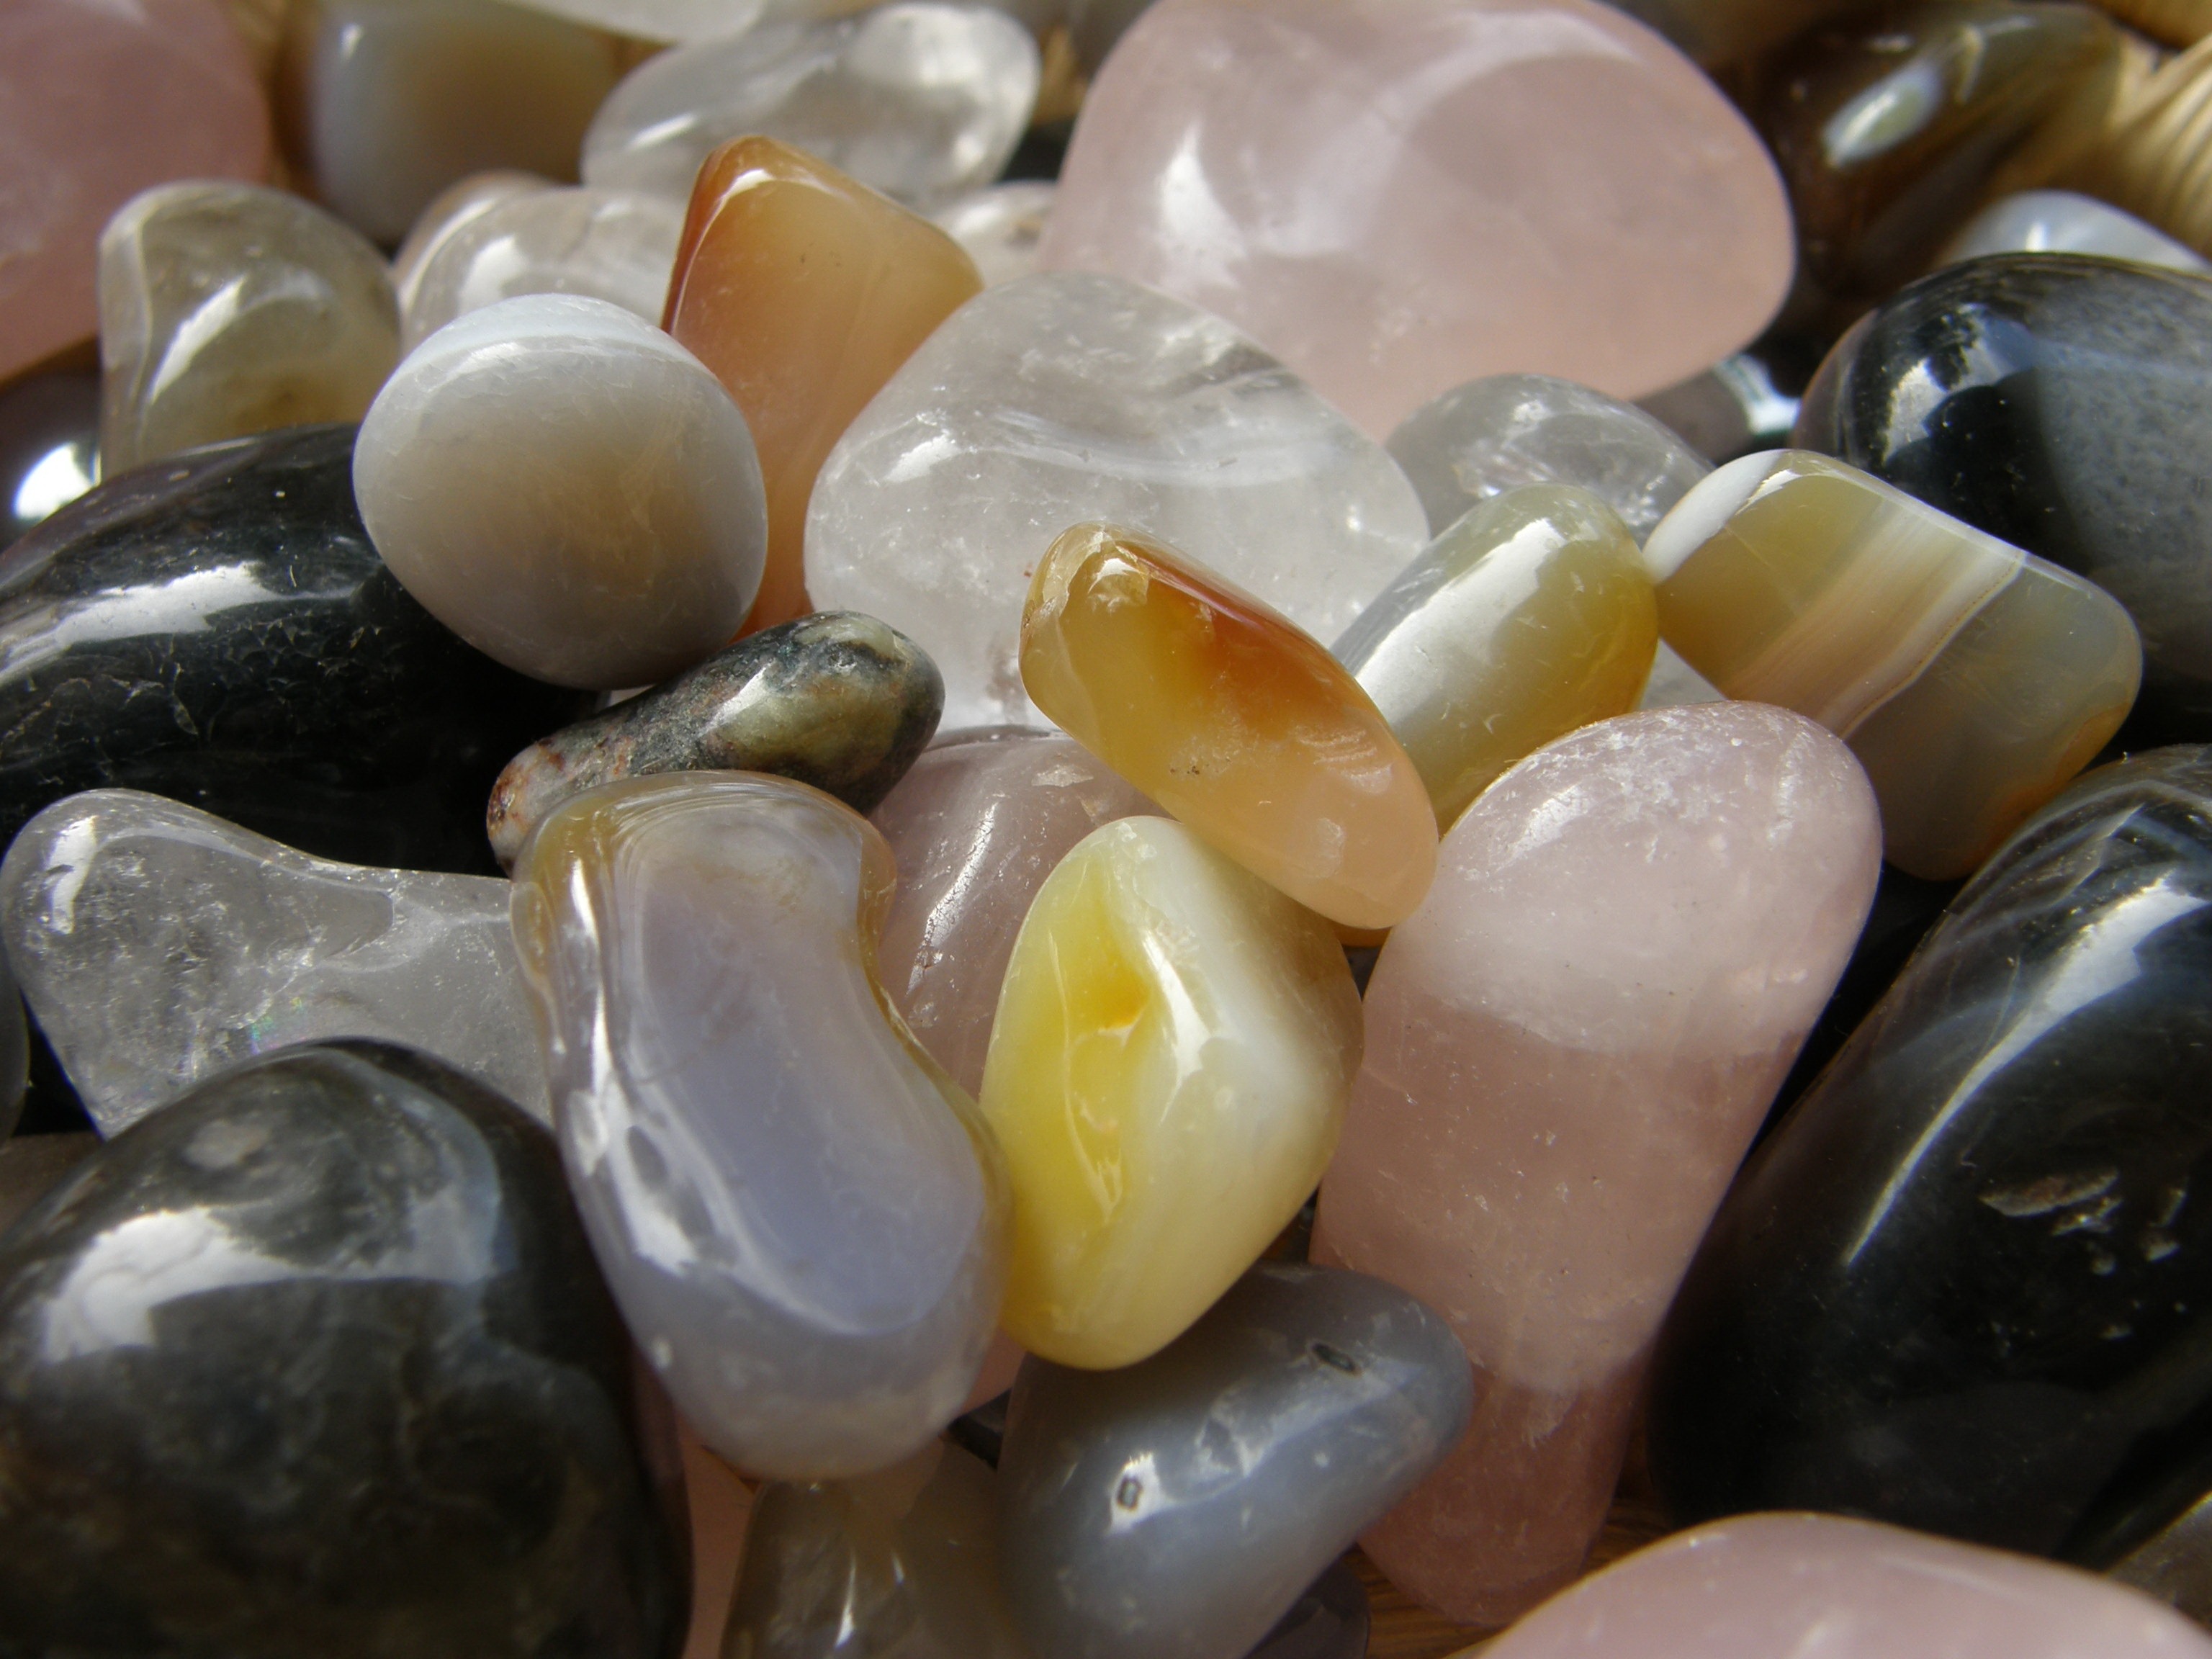
rock, structure, pebble, colorful, bead, material, jewellery, stones, art, background, pebbles, gemstone, mineral, fashion accessory